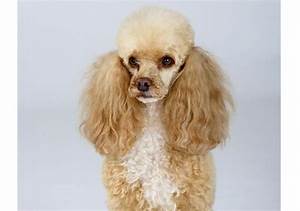
Label: dog